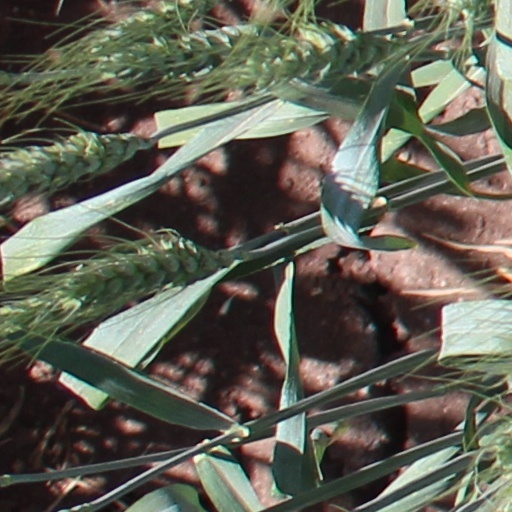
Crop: wheat